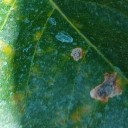
Label: Cerscospora